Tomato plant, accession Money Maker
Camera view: horizontal (90 deg, fisheye); turntable rotation: 90 degrees
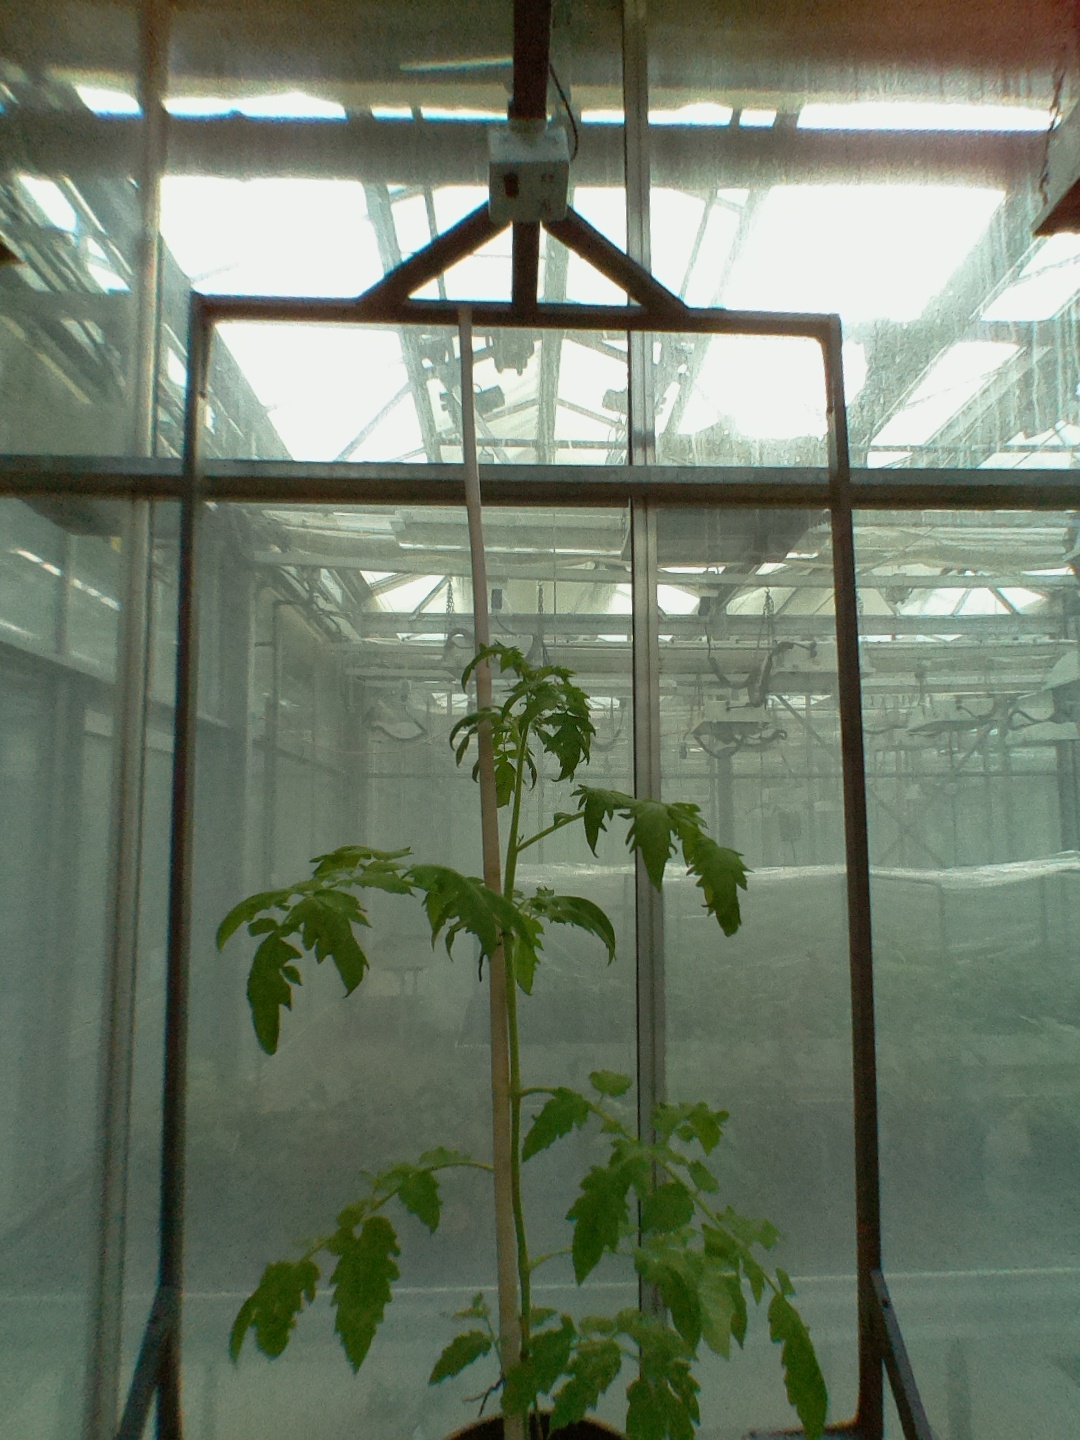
BBCH growth stage 52: 2 inflorescences visible